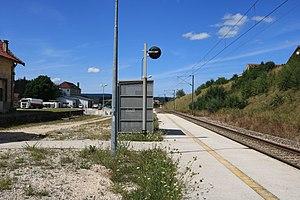
La gare de Labergement-Sainte-Marie est une gare ferroviaire française de la ligne de Dijon-Ville à Vallorbe, située sur le territoire de la commune de Labergement-Sainte-Marie dans le département du Doubs en région Bourgogne-Franche-Comté.